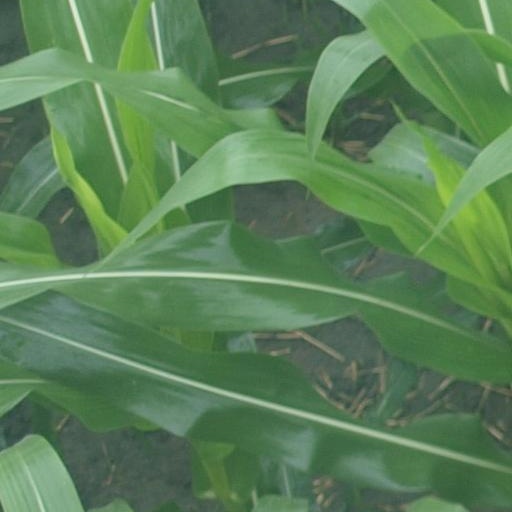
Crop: maize; corn